The Tsarevich (1929 film)

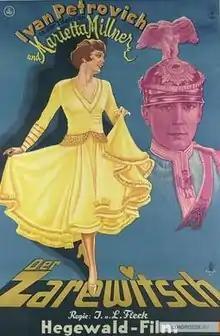

The Tsarevich (German: Der Zarewitsch) is a 1929 German silent historical film directed by Jacob Fleck and Luise Fleck and starring Iván Petrovich, Marietta Millner and Albert Steinrück. The film's sets were designed by Willi Herrmann.